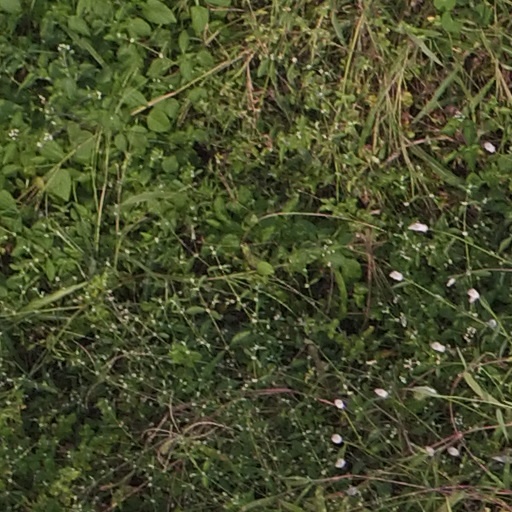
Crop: maize; corn